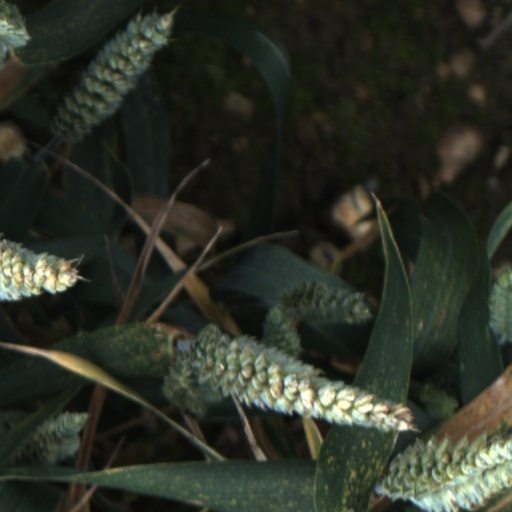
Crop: wheat